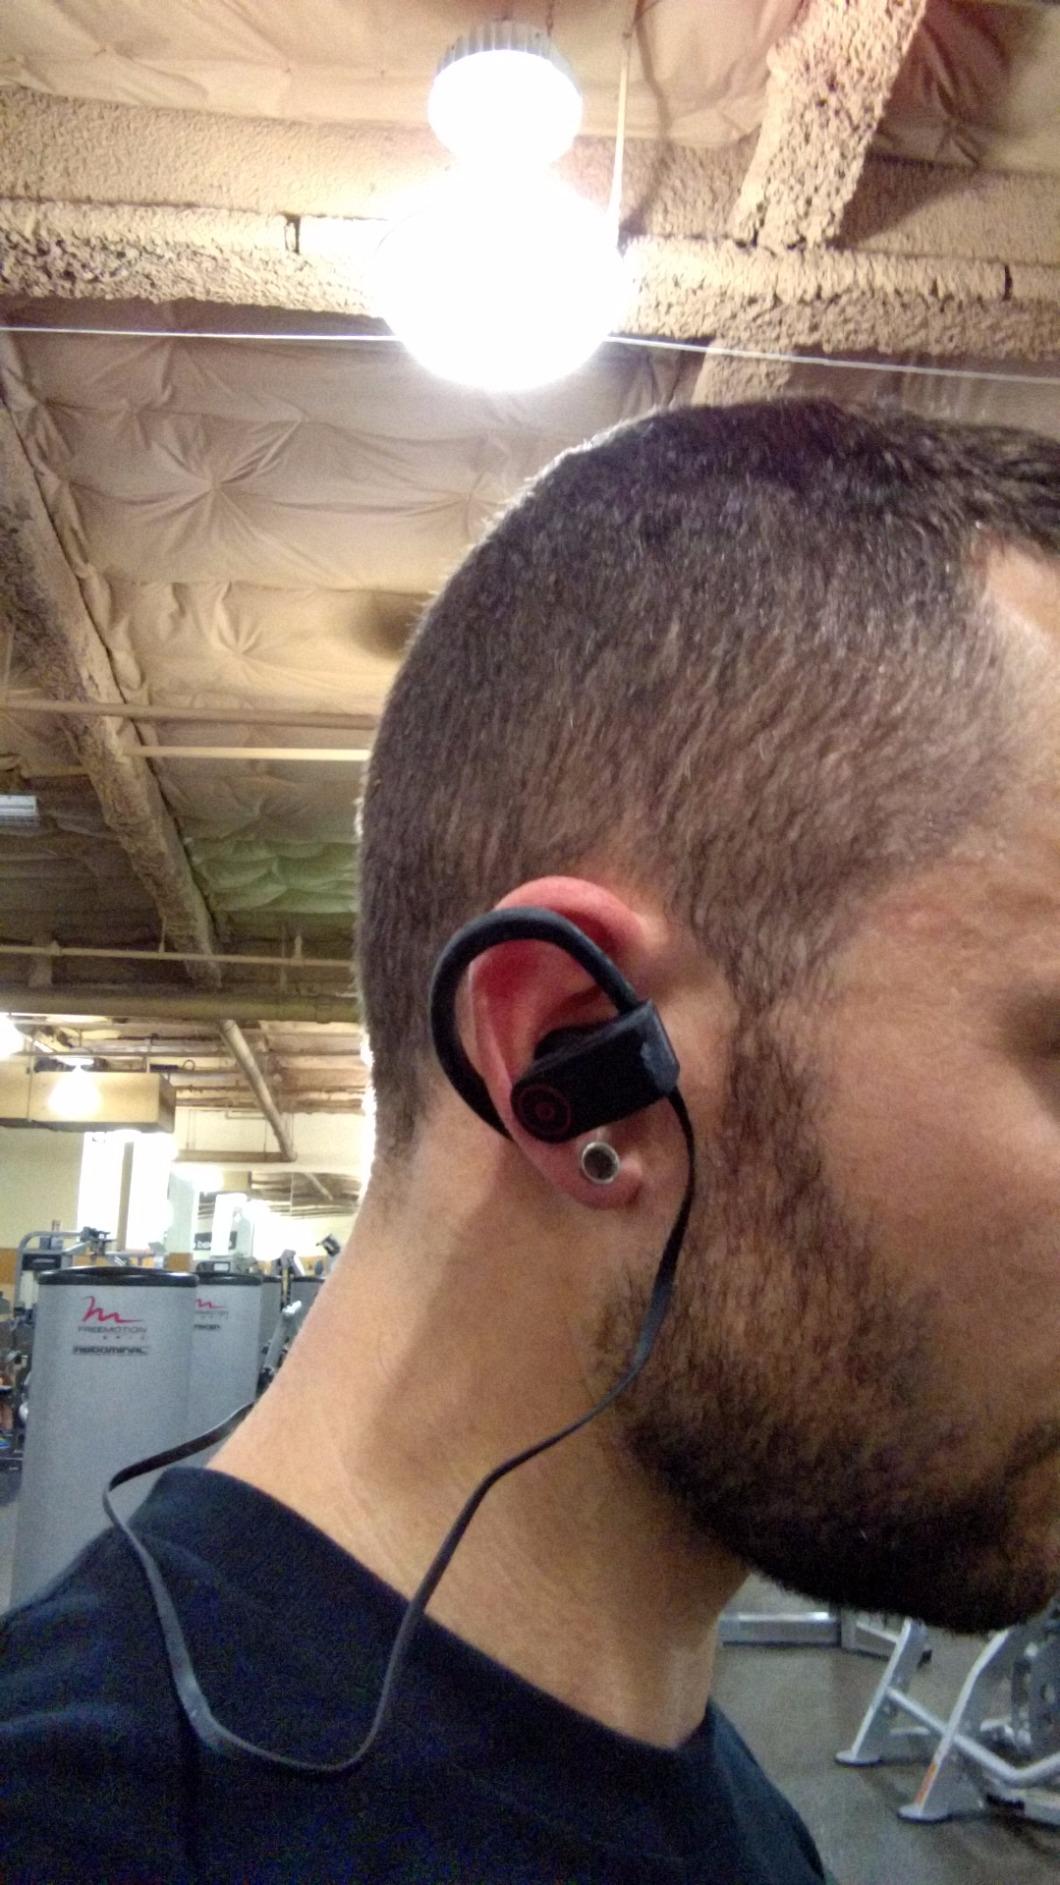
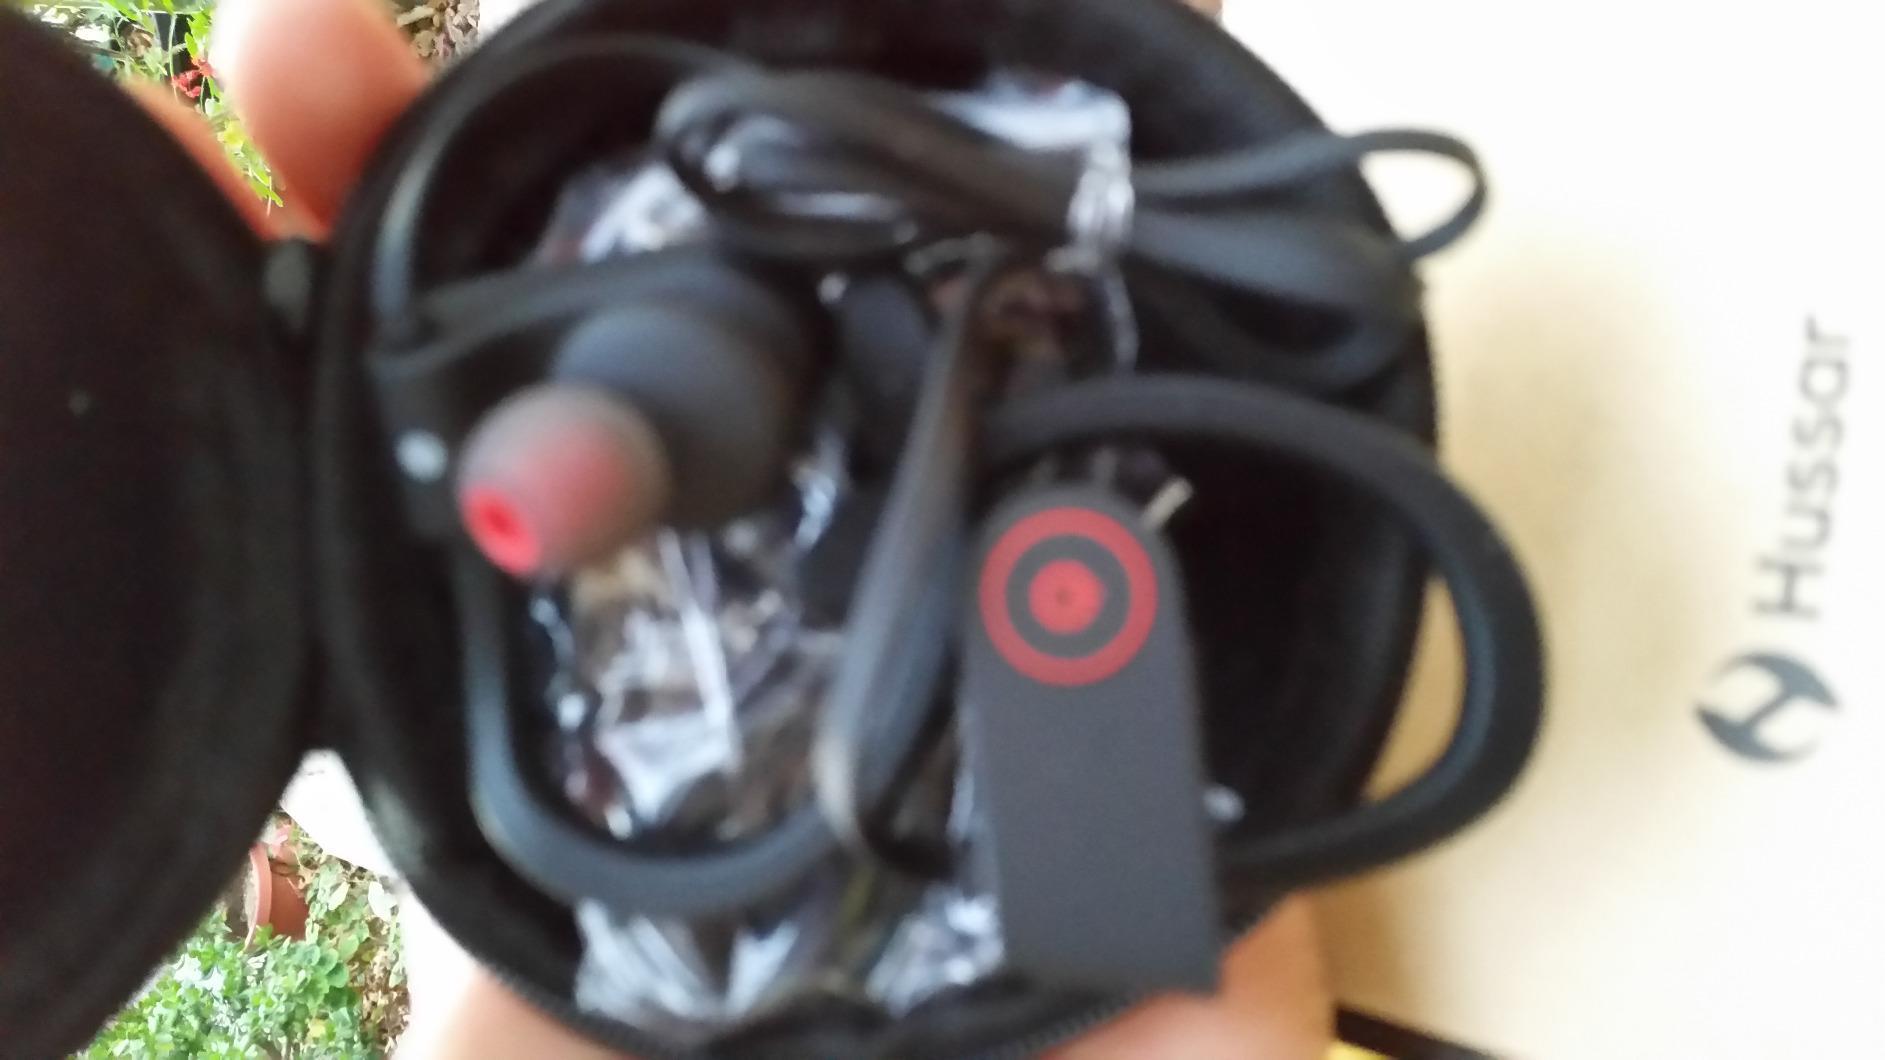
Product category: headphones
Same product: yes